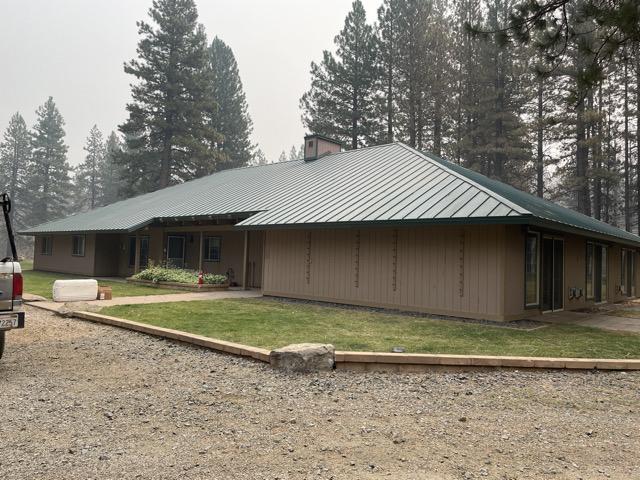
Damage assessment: no_damage